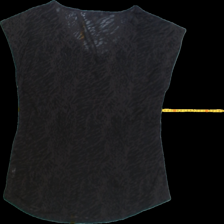
View: back
Type: T-shirt
Category: Ladies
Brand: Not Applicable
Colors: Black
Material: 50%cotton  50%polyester
Pattern: Animal print
Cut: Regular, C-collar
Size: L
Season: All
Trend: No trend
Stains: No
Price range: <50
Recommended usage: Export